American Association of People with Disabilities

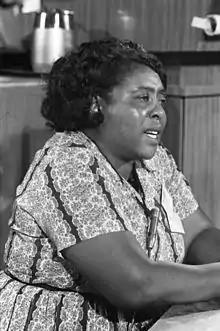
Fannie Lou Hamer, whom the Leadership Program is named after.

AAPD was founded on July 25, 1995, by Paul Hearne, Senator Bob Dole, John D. Kemp, Justin Dart, Tony Coelho, Pat Wright, Jim Weisman, Lex Frieden, Sylvia Walker, Paul Marchand, Fred Fay, I. King Jordan, Denise Figueroa, Judi Chamberlin, Bill Demby, Deborah Kaplan, Nancy Bloch, Max Starkloff, Mike Auberger, Neil Jacobson, Ralph Neas, Ron Hartley, and others.